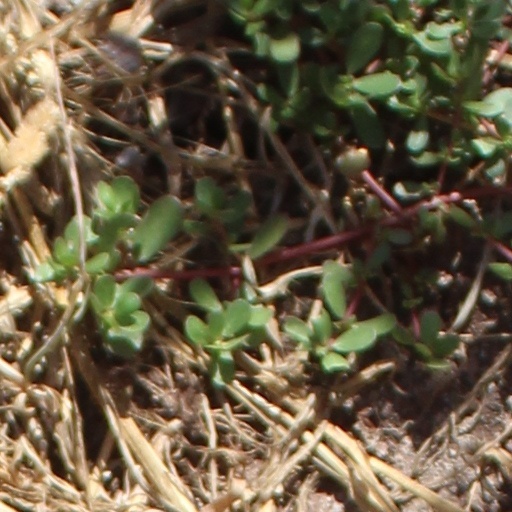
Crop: wheat